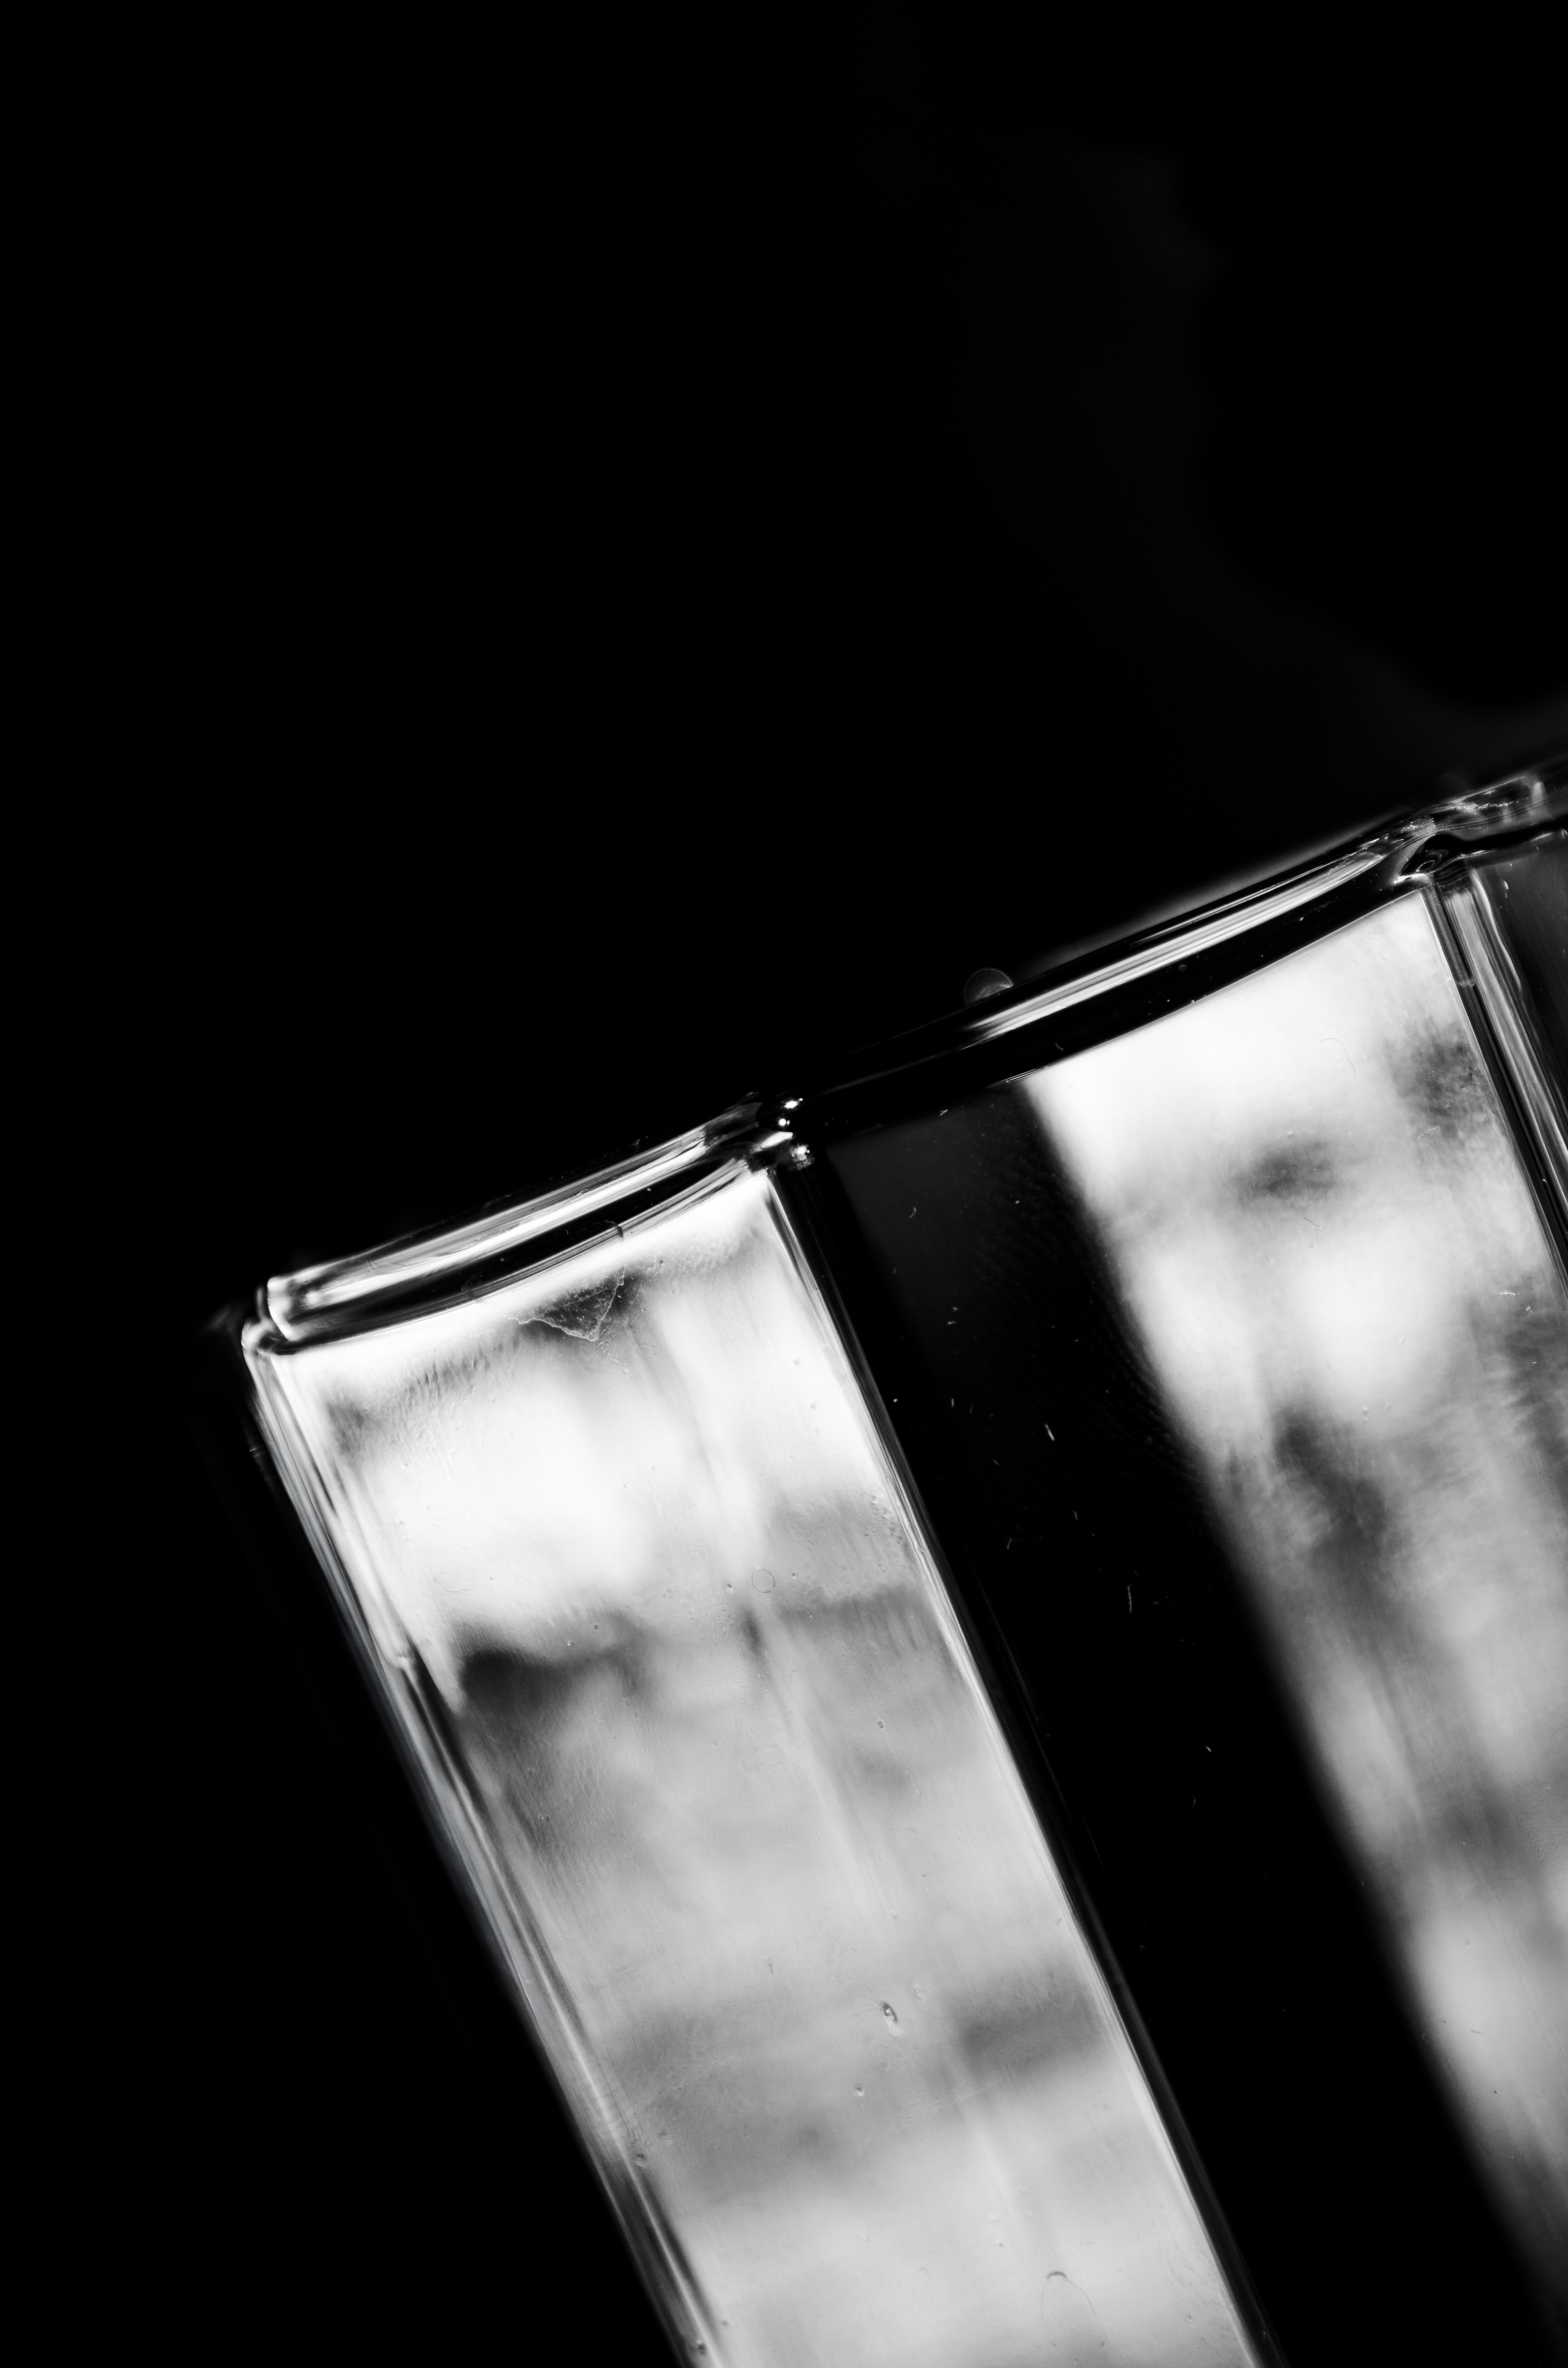
hand, light, black and white, white, photography, glass, clear, gadget, beverage, drink, darkness, black, monochrome, lighting, mobile phone, close up, refreshment, crystal, shape, monochrome photography